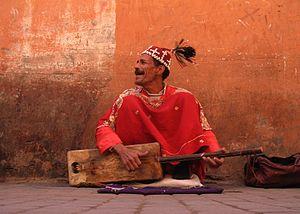
La médina de Marrakech est une médina marocaine, cœur historique de Marrakech. Elle forme un des cinq arrondissements que compte la commune urbaine de Marrakech.
Le guembri, gembri, gambri, guember ou gumbri, est un instrument de musique à cordes pincées des Gnaouas. On le trouve principalement en Afrique du Nord au Maroc, en Algérie, en Tunisie et au Mali où il a été apporté par les Gnaouas, descendants d’esclaves venant de Guinée. Il est aussi joué par les Touaregs et les Berbères. C'est un dérivé du n'goni africain.
Le Gnaoua, désigne à la fois un style musical du Maroc et les membres d'origine d'Afrique subsaharienne, principalement des descendants d'esclaves, rassemblés dans des confréries musulmanes mystiques dans lesquelles la transe joue un rôle très important.